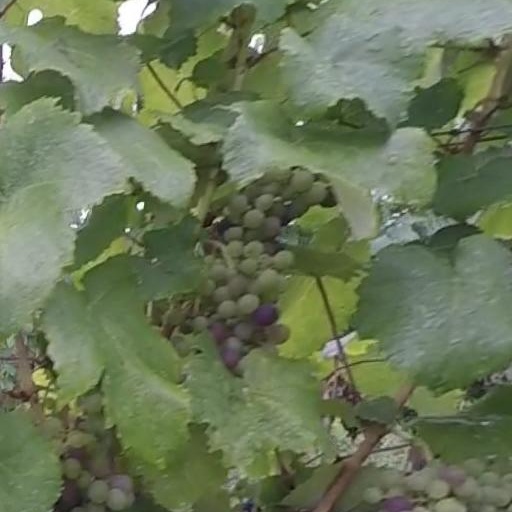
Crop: grape